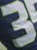
Number: 3